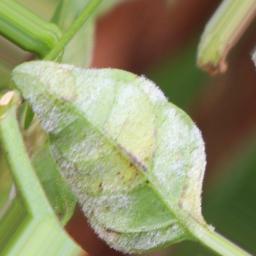
Label: powdery mildew